Adam Banaś

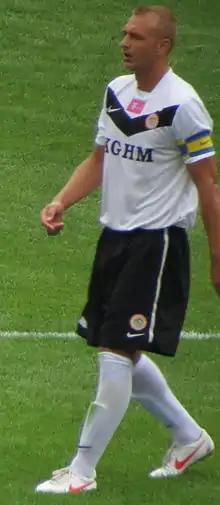
Banaś during a friendly match against Roma in 2012

Adam Banaś (born 25 December 1982 in Bytom) is a Polish former professional footballer who played as a defender.